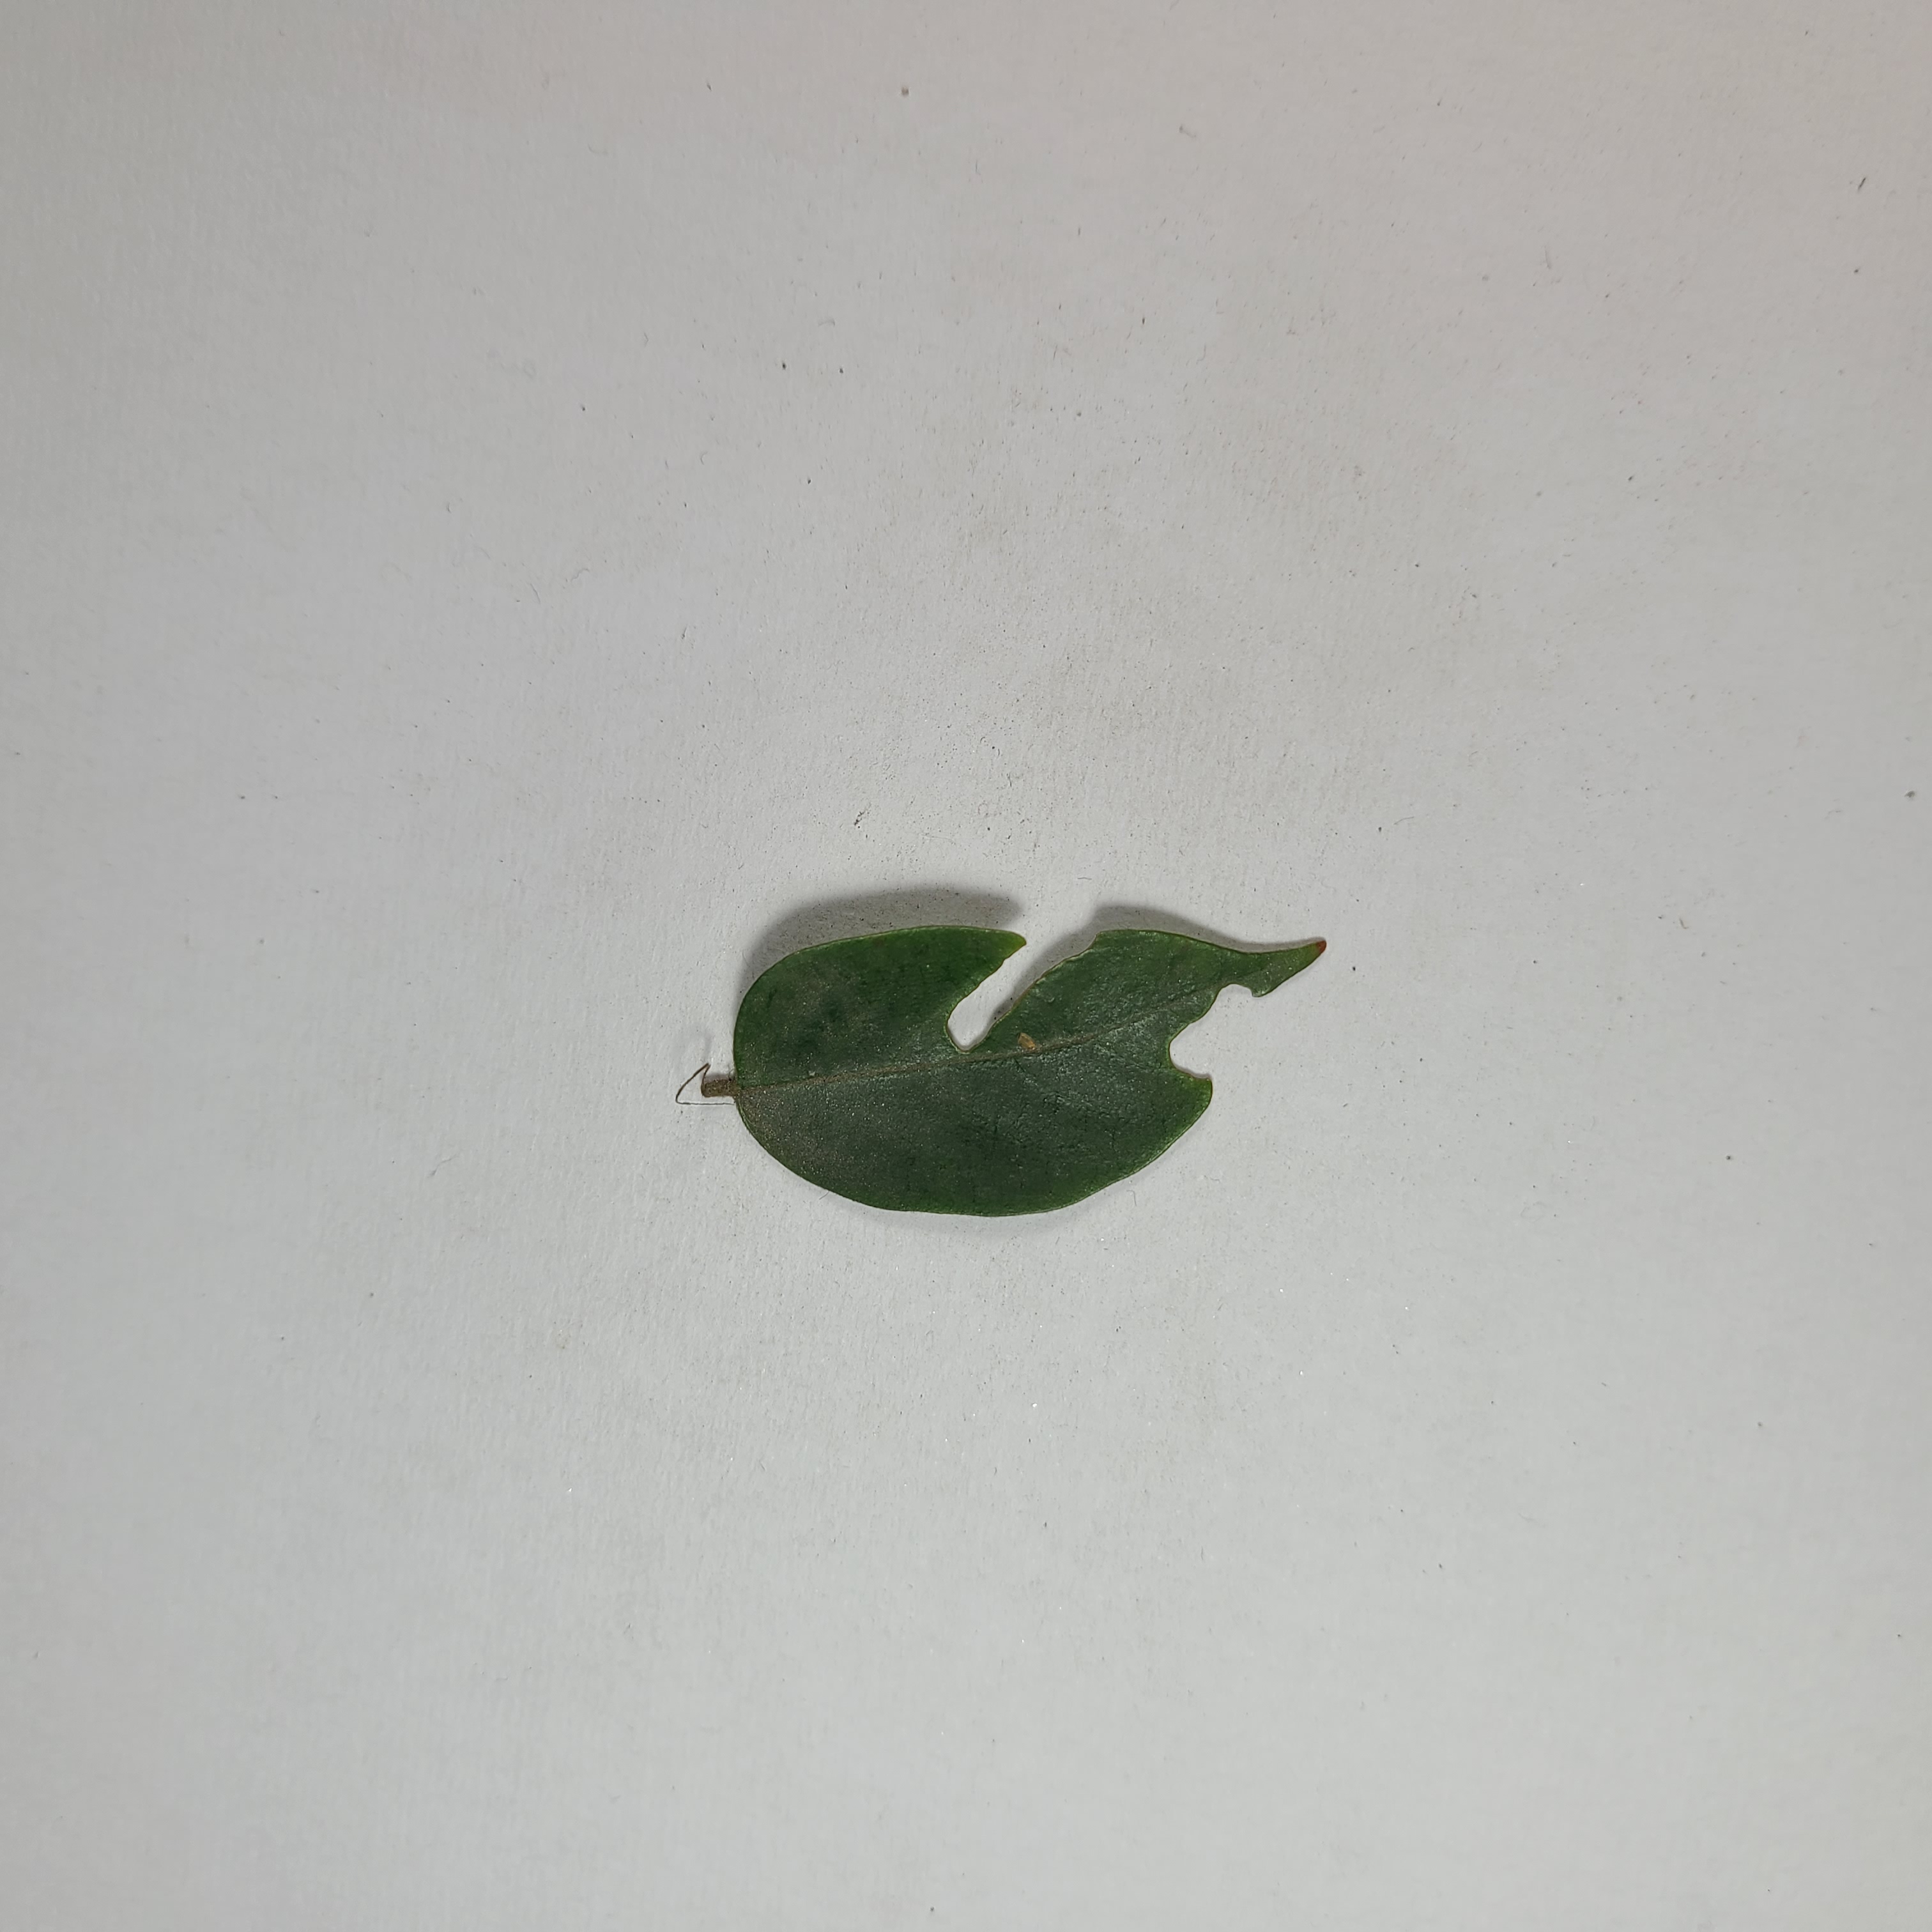
Label: Insect Hole leaves